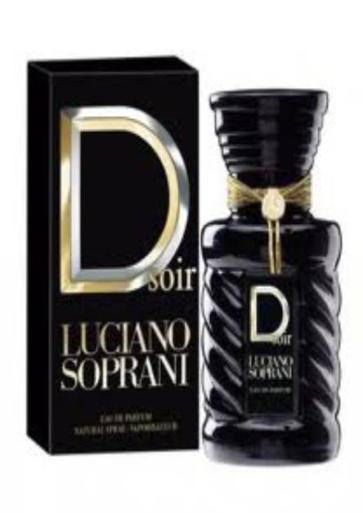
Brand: luciano soprani
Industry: Clothes